Japanese murrelet

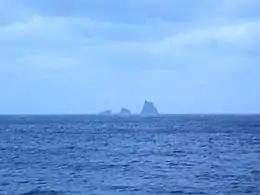
The Ōnohara Islands, the most important nesting site until their use as a USAF bombing range during the Korean War

Ending up as by-catch in the drift nets of commercial fishing operations, direct disturbance and the attraction of scavengers to waste left by recreational fishing, predation by rats ("Rattus" spp.), feral cats ("Felis catus"), large-billed crows ("Corvus macrorhynchos"), and black-tailed gulls ("Larus crassirostris"), and, to a lesser extent, the ongoing danger from pollution, gives the Japanese murrelet its Vulnerable status on the IUCN Red List. The "harvesting" of adults and in particular eggs for much of the twentieth century have also contributed to the low population, while during the nesting season in 1951 and 1952 the Ōnohara Islands, then the main known nesting site, were used as a bombing range by the United States Air Force, resulting in significant collateral damage. The species is listed on Appendix I of the Convention on the Conservation of Migratory Species of Wild Animals and legally protected in Japan, having been designated in 1975 a Natural Monument under the 1950 Law for the Protection of Cultural Properties. In 2009, the Japanese murrelet was adopted as a symbol of marine conservation by the Wild Bird Society of Japan.